Gerard John Schaefer

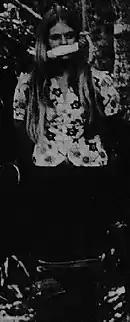
Nancy Trotter reenacts her binding and restraint by Schaefer for a Martin County police photographer

At that moment, Schaefer received an urgent radio dispatch informing him to immediately report to the police station. He left both girls bound and standing upon their plinths, vowing that he would soon return and exclaiming to one of his captives, "I gotta go!" Both girls were warned not to "try to run away, 'cause I'm not going to be very far down the road", with Schaefer claiming he was to confer with the individual he intended to sell them to.